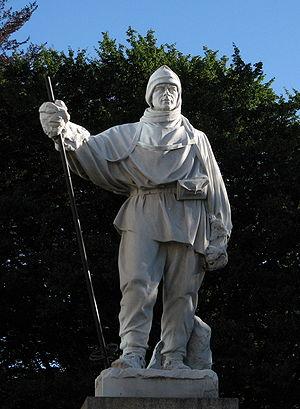
Edith Agnes Kathleen Scott, baronne Kennet est une sculptrice britannique.
Robert Falcon Scott, né le 6 juin 1868 près de Plymouth et mort le 29 mars 1912 sur la barrière de Ross en Antarctique, est un officier de la Royal Navy et un explorateur polaire britannique, considéré comme l'une des principales figures de l'âge héroïque de l'exploration en Antarctique, pour lequel il dirige deux expéditions : l'expédition Discovery et l'expédition Terra Nova. Au cours de la seconde, Scott mène un groupe de cinq personnes au pôle Sud le 17 janvier 1912, où ils découvrent que l'expédition norvégienne de Roald Amundsen les avait précédés de quatre semaines. Sur le chemin du retour, tous vont mourir d'épuisement, de faim et de froid.